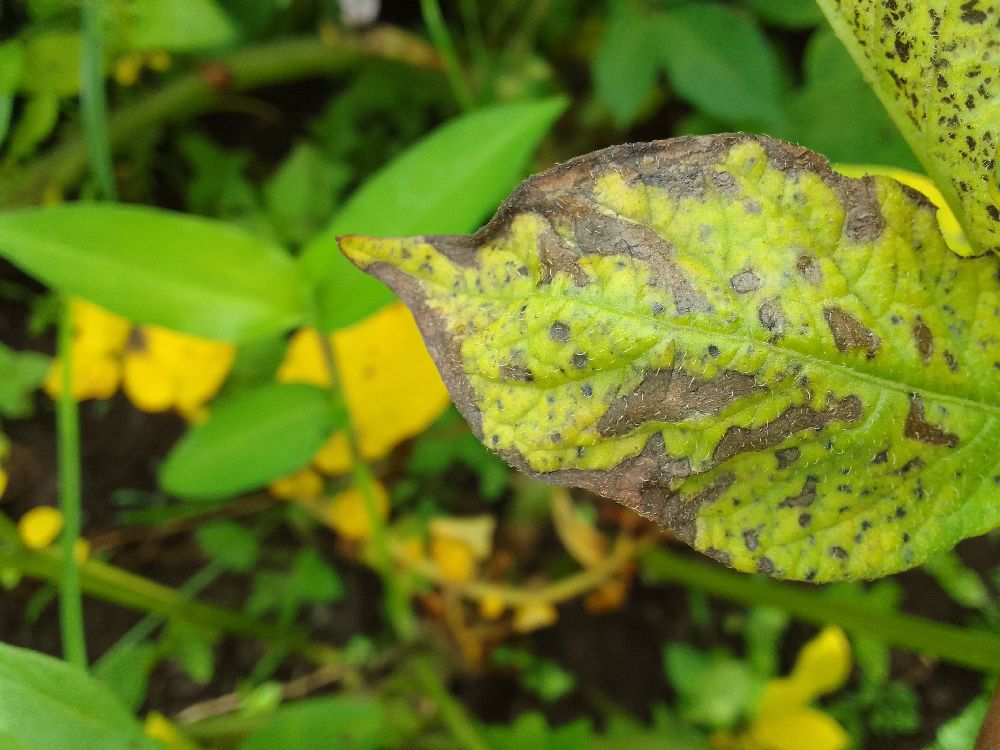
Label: Early blight